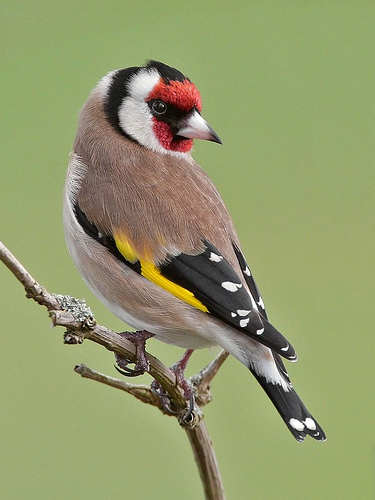
this bird is multicolored, with black eye rings and a red face, as well as yellow primaries highlighting a black wing and brown body.
this is a brown bird with a yellow and black wing and a red face.
the bird has a black and red crown with white on it's cheek and abdomen.
small brown white black yellow and red bird with medium tarsus and medium white and black beak
this is a colorful bird with a yellow and black wing and a bright red head with a white bill.
this bird has a red, white and black head and yellow tinged wings that are otherwise black with white spots.
this light brown bird has a red face, black crown, white pointed beak, black wings with white spots and yellow wingbarsa small bird with white breast and red on face black on top of head.
this small colorful bird has a red and black face, white and black striped head, brown body, white belly, brown with a bright yellow band and black feathers with white spots wings, and black feathers with white circles tail.
this bird has wings that are black and has a red face
Species: European Goldfinch